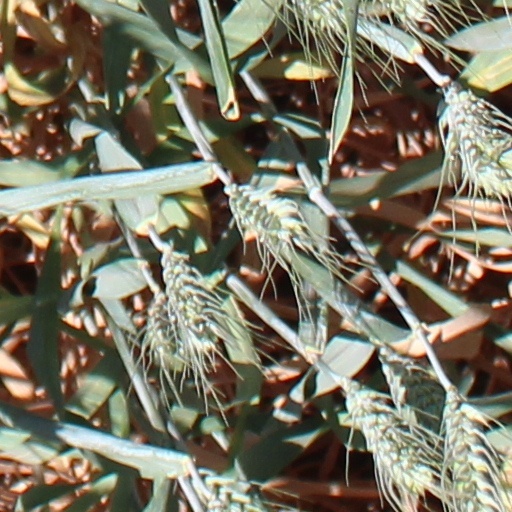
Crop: wheat